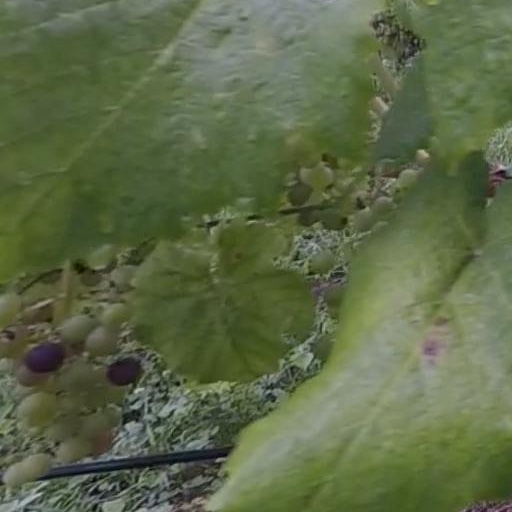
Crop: grape